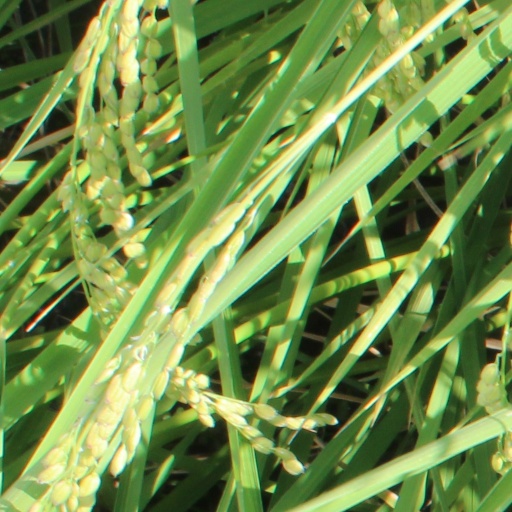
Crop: rice